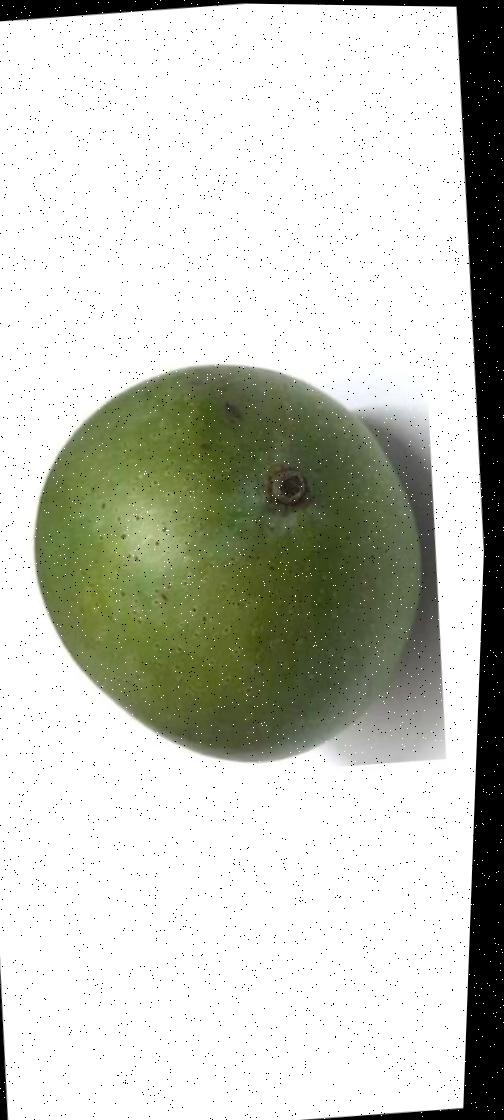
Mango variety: Ashshina Zhinuk